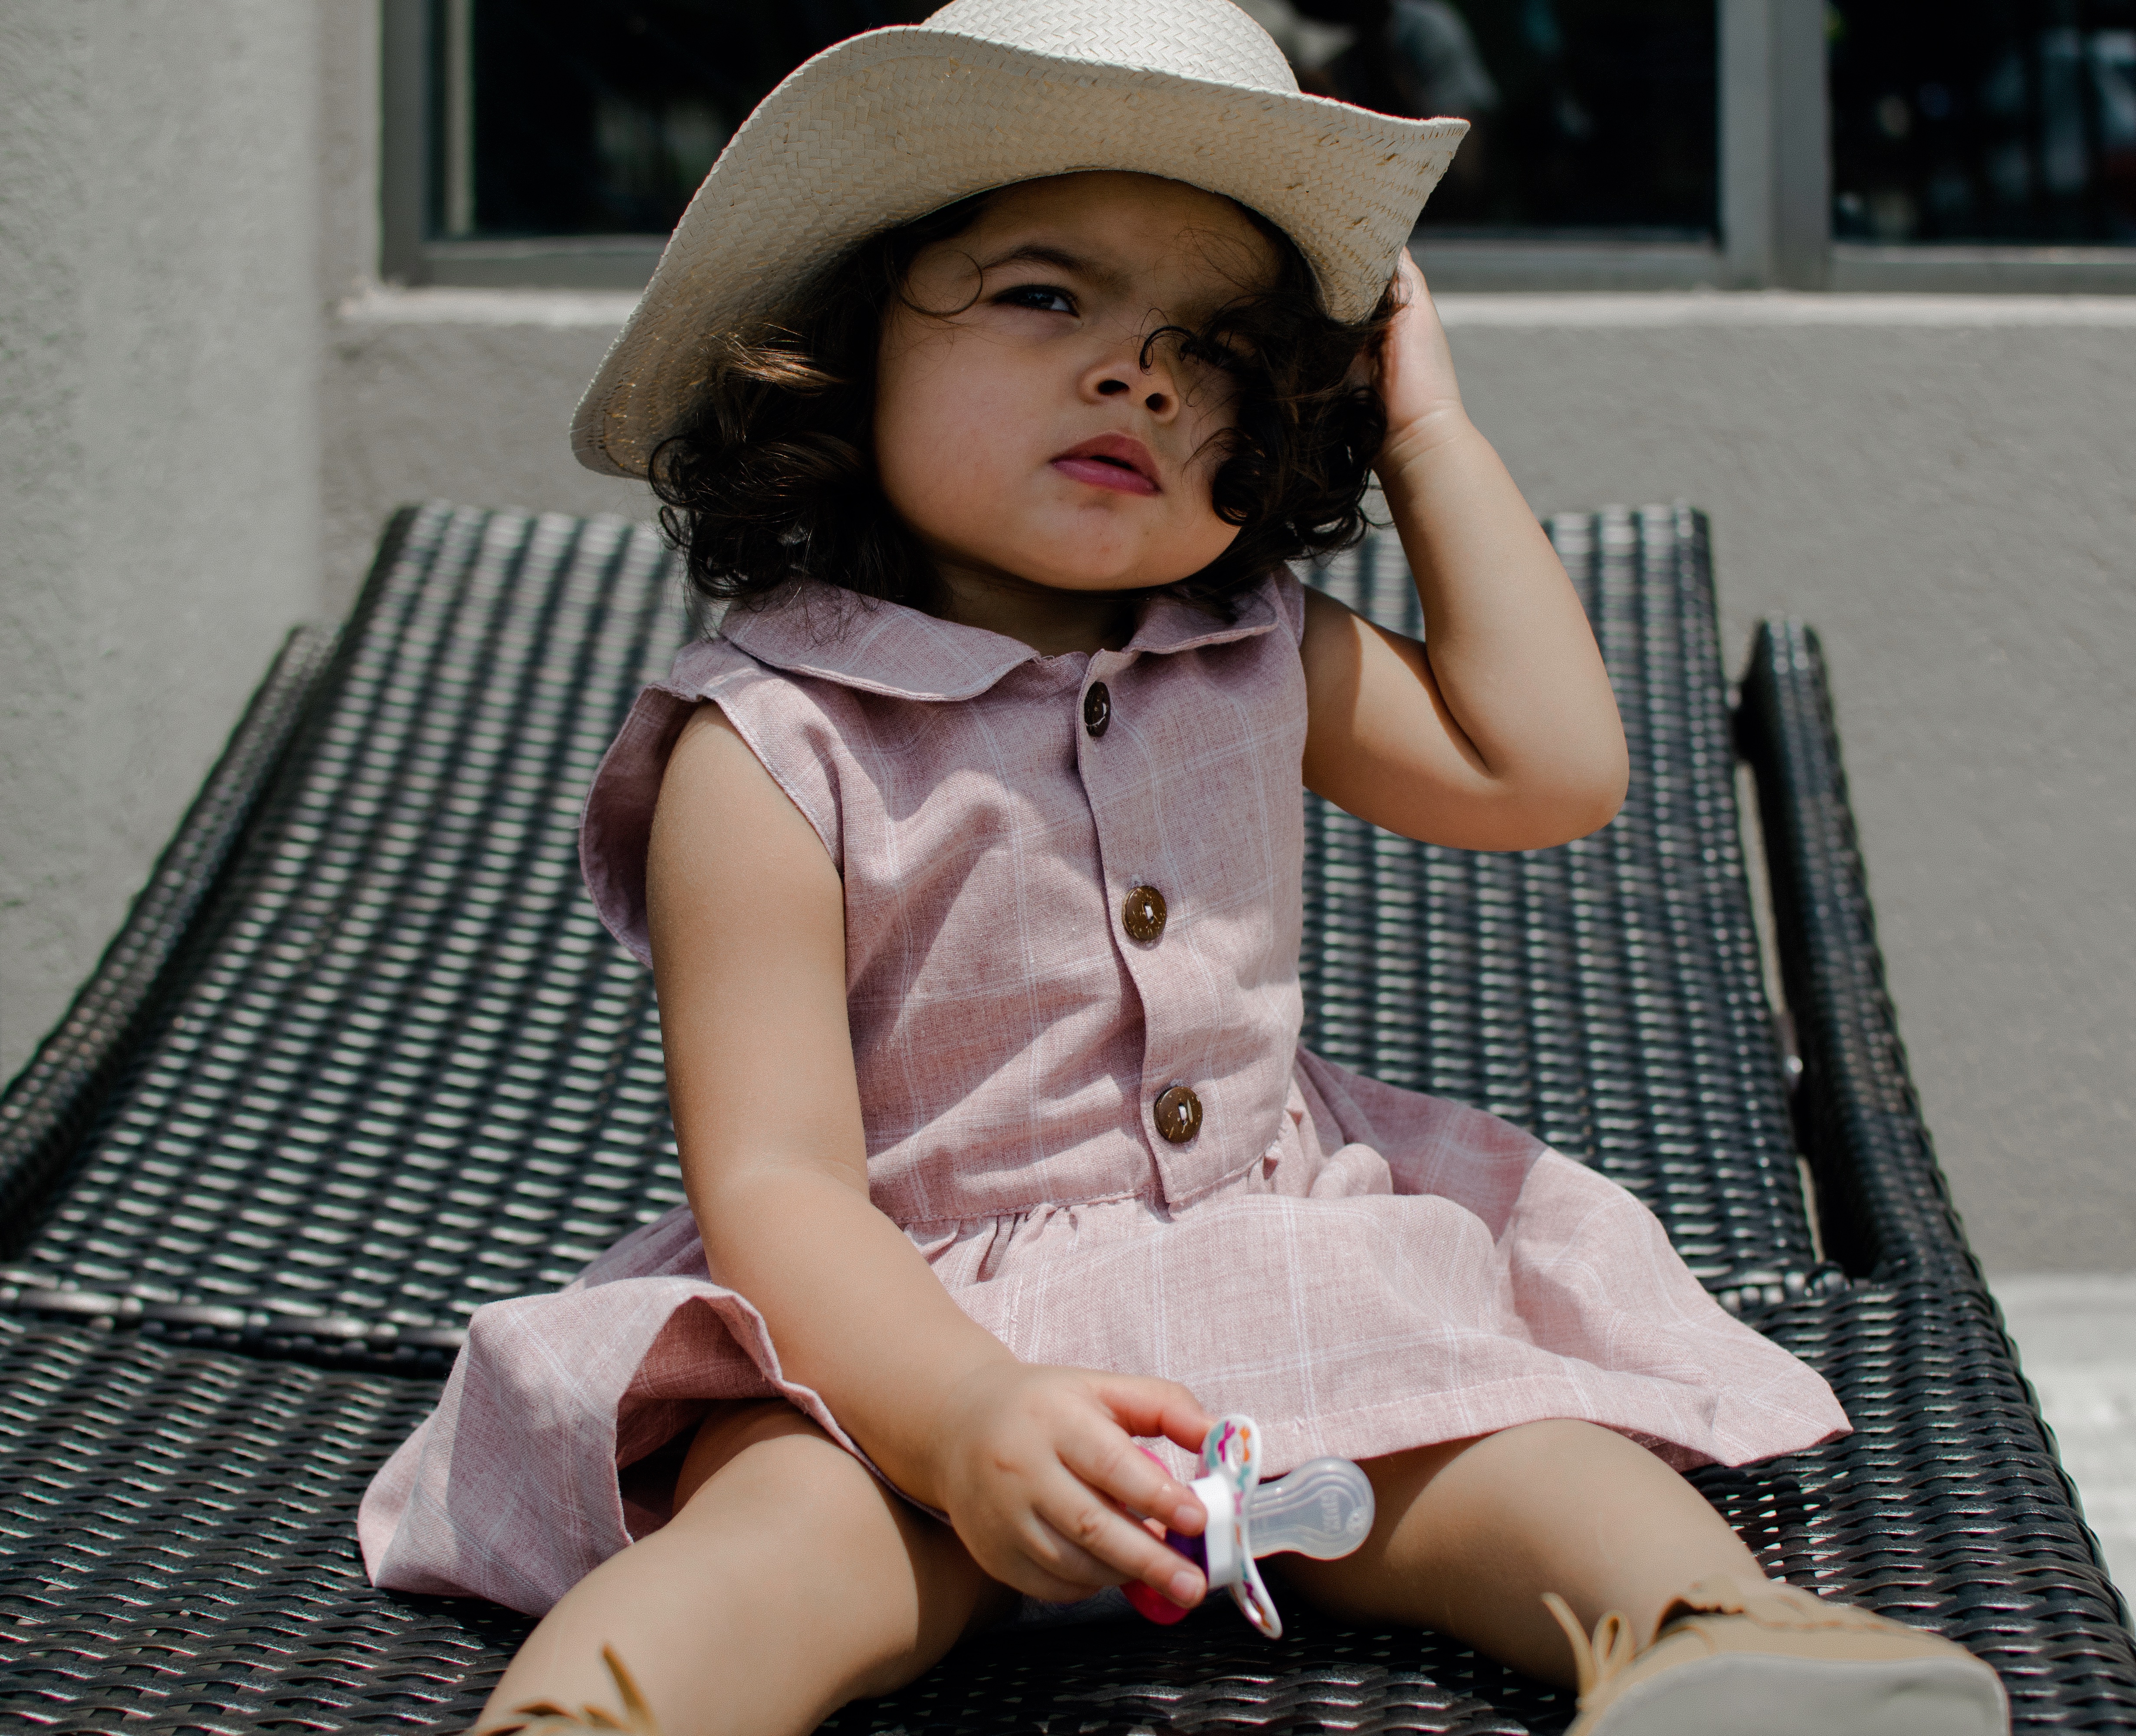
person, girl, leg, model, sitting, child, hat, fashion, clothing, lady, infant, toddler, glasses, cap, photo shoot, human positions